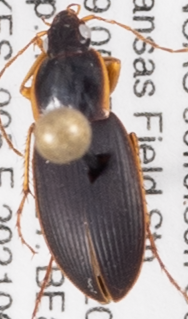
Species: Calathus opaculus
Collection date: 2021-06-15
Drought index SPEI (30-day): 0.206
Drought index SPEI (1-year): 0.142
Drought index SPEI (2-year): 0.968